Nat Goodwin

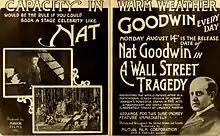
"A Wall Street Tragedy" (1916)

In 1877, he married Eliza Weathersby (d. 1887), an English actress with whom he played for two seasons in Benjamin E. Woolf's "Hobbies".